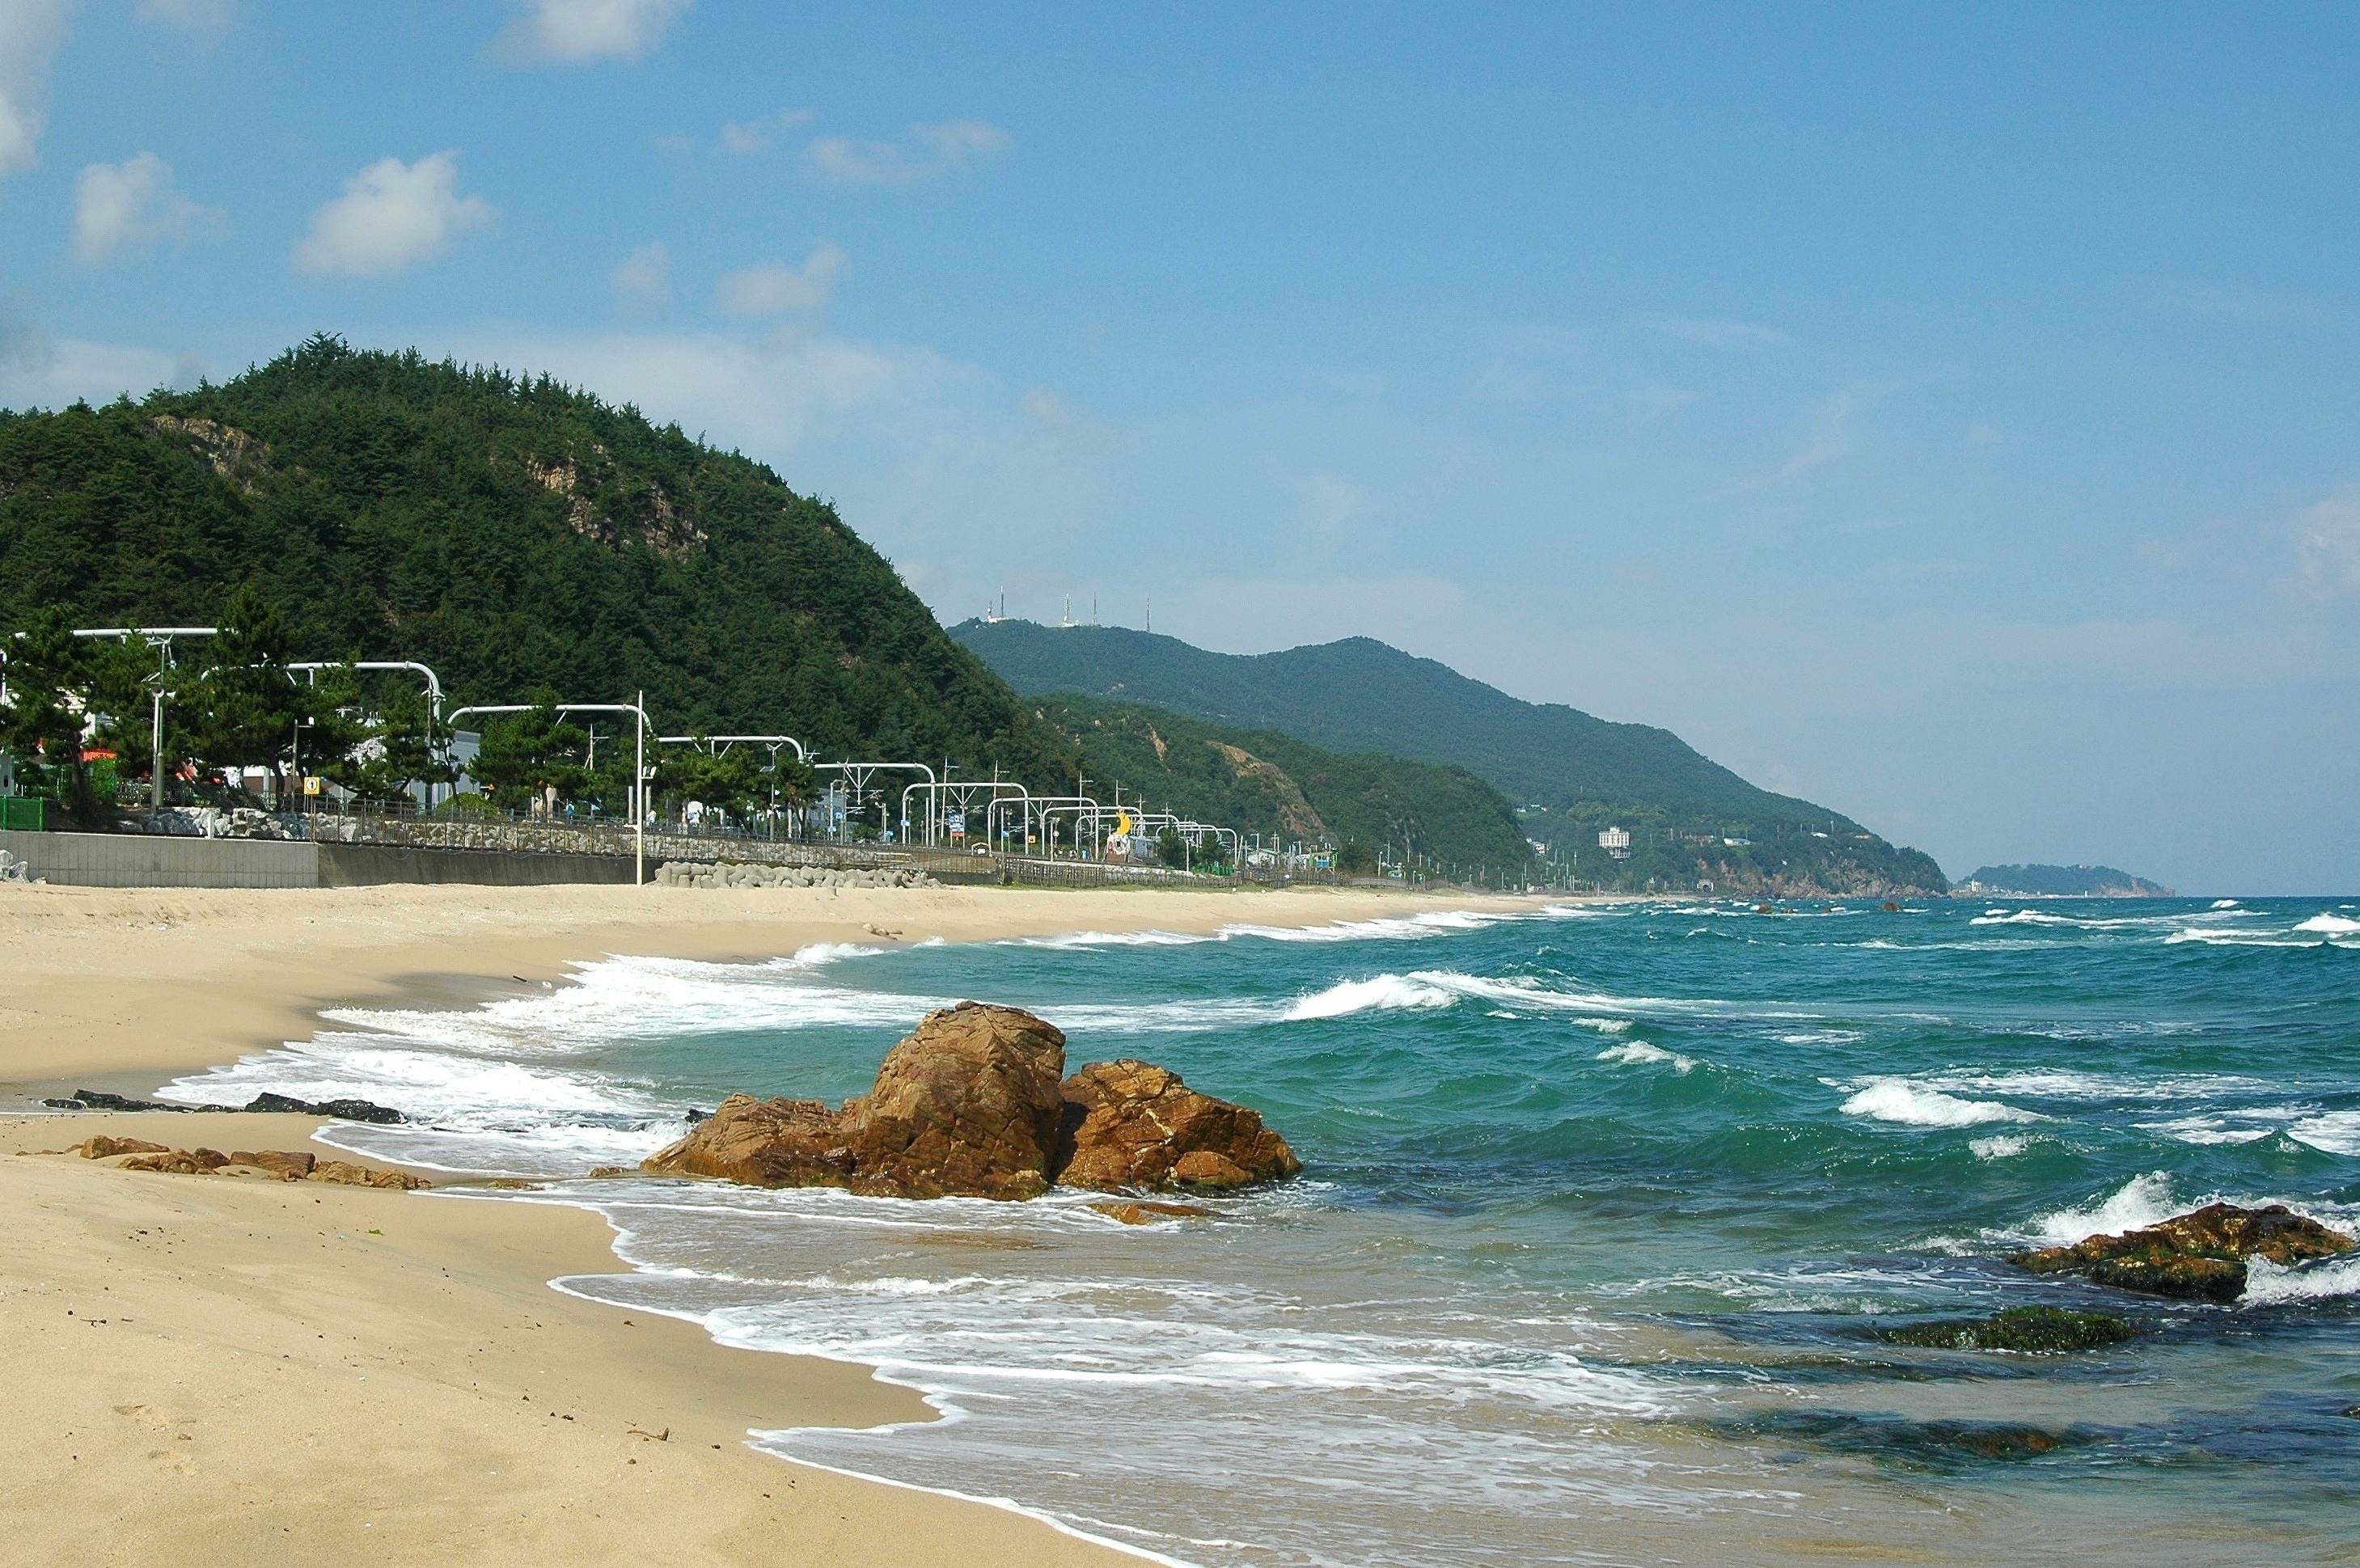
beach, sea, coast, sand, ocean, sky, shore, wave, summer, vacation, travel, cove, bay, body of water, cape, wind wave, jeongdongjin beach